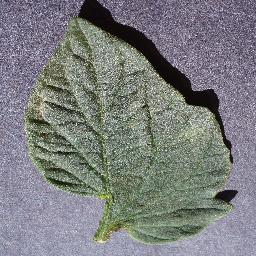
Label: Tomato___healthy